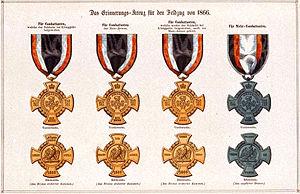
Les différents modèles de la médaille commémorative de la Guerre austro-prussienne de 1866